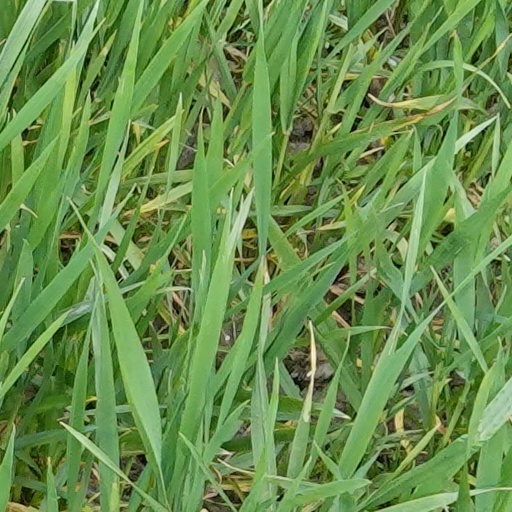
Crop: wheat